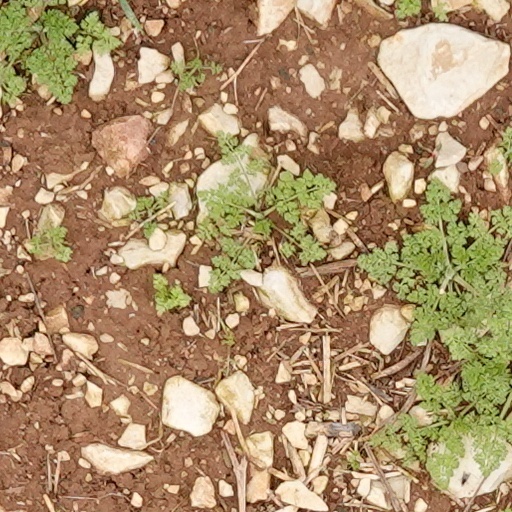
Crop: wheat